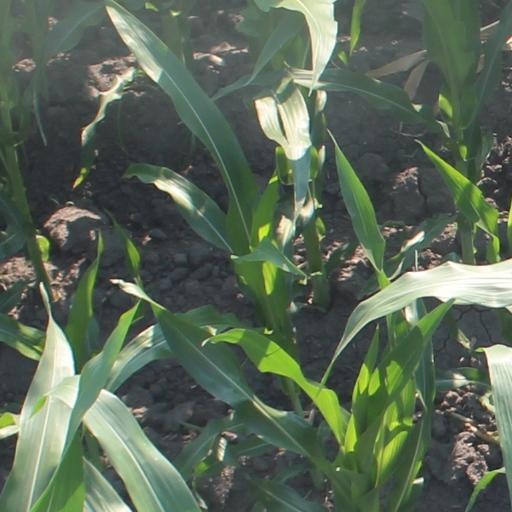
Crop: maize; corn